Tata Indigo

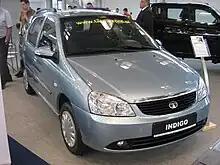
Facelifted Indigo SW sedan (Marina)

The first generation Tata Indigo was launched in 2002, and was largely based on the Indica. The two cars shared a majority of their parts. The Indigo had a greater wheelbase than the Indica, to accommodate the more acute-angled C-pillar and the trunk. The front bumper had housings for fog lamps, a feature which the Indica lacked at the time. While the Indica had a 1.4 L naturally aspired diesel engine, the Indigo featured its turbocharged variant, which produced . The car was also offered with a 1.2 L 4-cylinder MPFI petrol engine. The interior of the Indigo featured a few exclusives over the Indica, such as HVAC and fabric upholstery on all variants, and power windows for all doors on the top model. The steeper angle of the C-pillars meant that the Indigo lacked a rear windshield wiper. A minor design refresh in 2004 introduced a new 1.4 L turbocharged diesel engine.